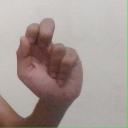
अक्षर: ढ